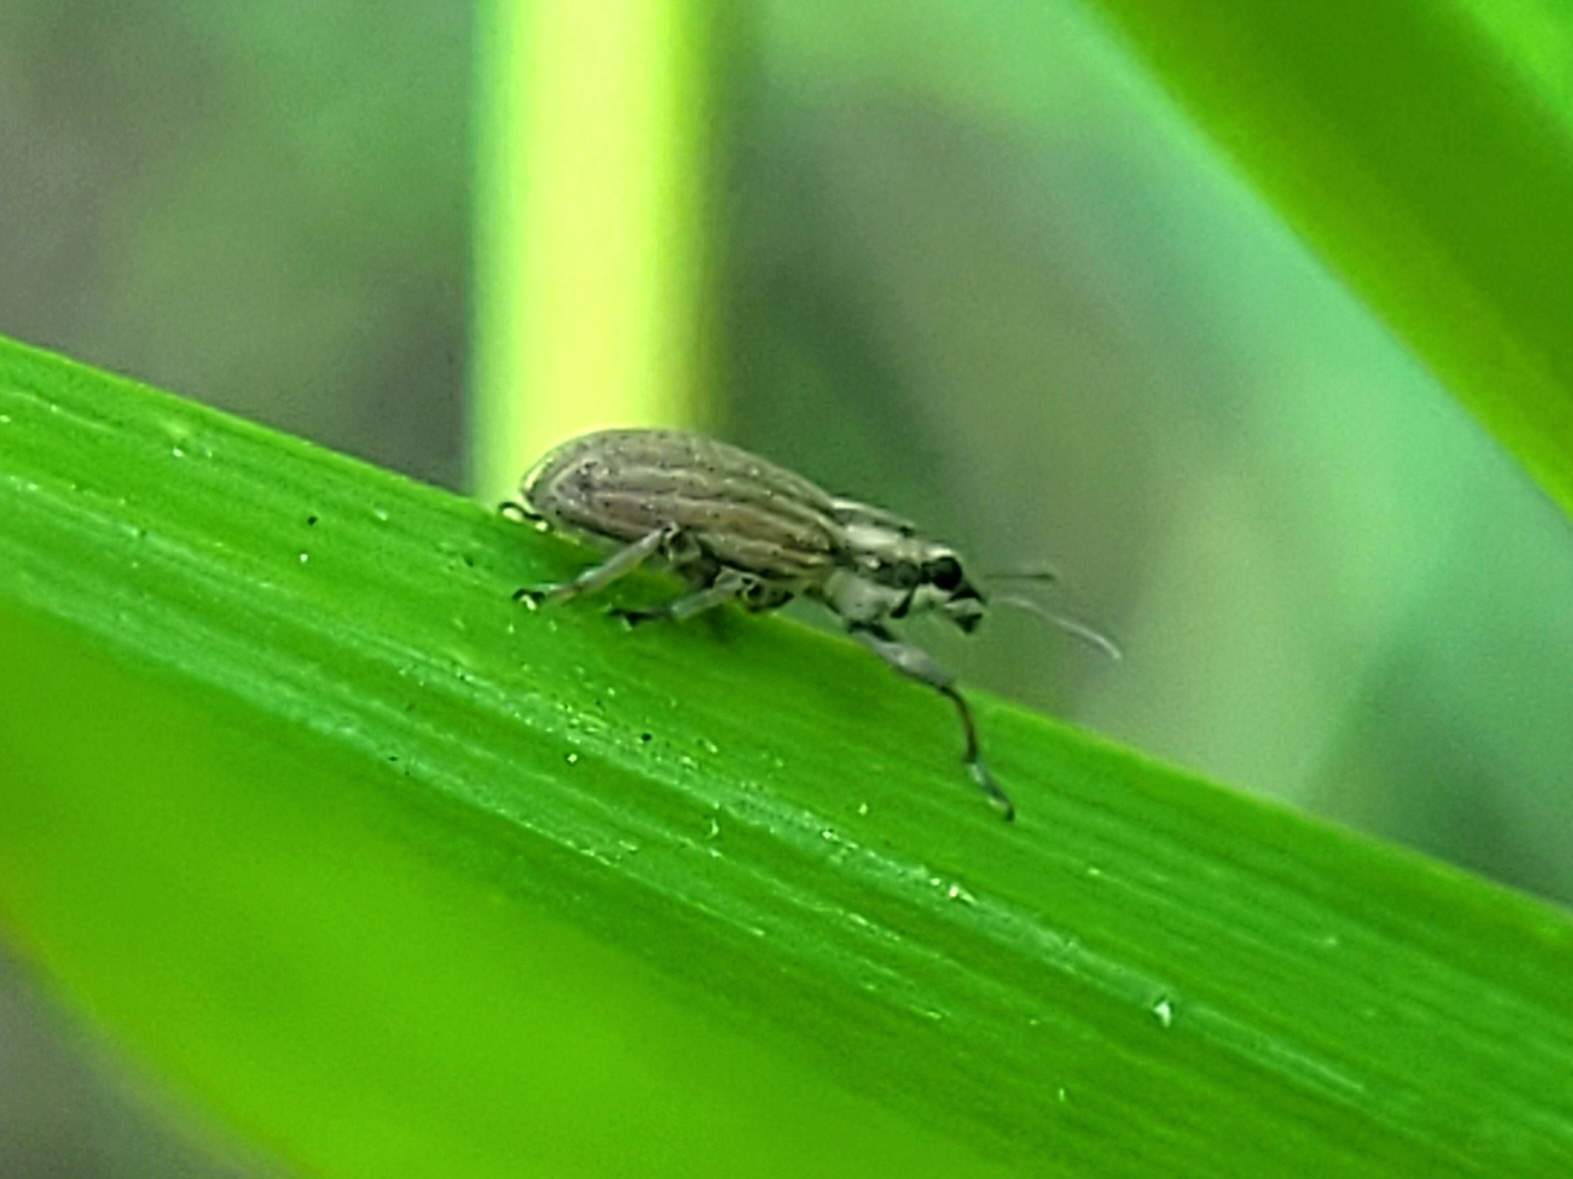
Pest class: pea_leaf_weevil